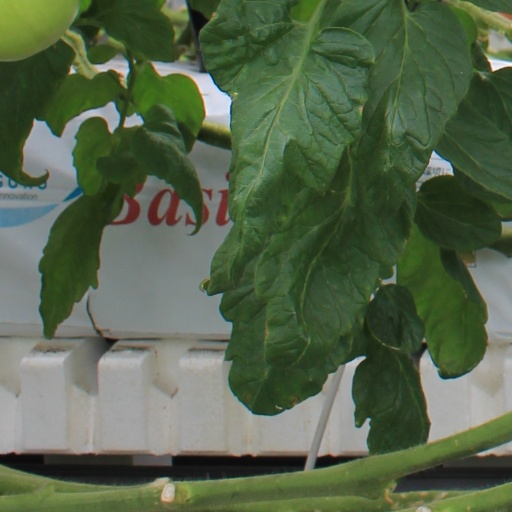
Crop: tomato